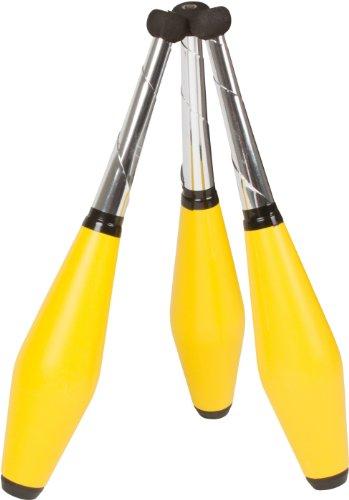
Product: Juggling Pins (Set of 3)
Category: Toys & Games | Novelty & Gag Toys | Juggling Sets
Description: Set of 3 juggling pins.
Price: $23.39
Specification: ProductDimensions:17x3.9x3.1inches|ItemWeight:0.32ounces|ShippingWeight:12.8ounces(Viewshippingratesandpolicies)|DomesticShipping:ItemcanbeshippedwithinU.S.|InternationalShipping:ThisitemcanbeshippedtoselectcountriesoutsideoftheU.S.LearnMore|ASIN:B00DGEPKXE|Itemmodelnumber:JUGPIN3|Manufacturerrecommendedage:3-11months